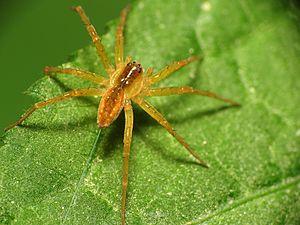
Les Pisauridae sont une famille d'araignées aranéomorphes. Elles peuvent être appelées araignées à œufs ou araignées-patineuses.